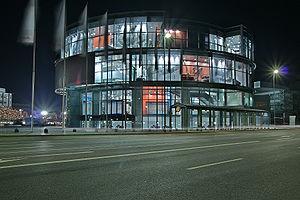
Liste des principaux musées et expositions d'automobiles de collection dans le monde
L'Audi Museum mobile d'Ingolstadt est un musée historique de l'industrie Audi situé à Ingolstadt, en Bavière, à 70 km au nord de Munich en Allemagne.